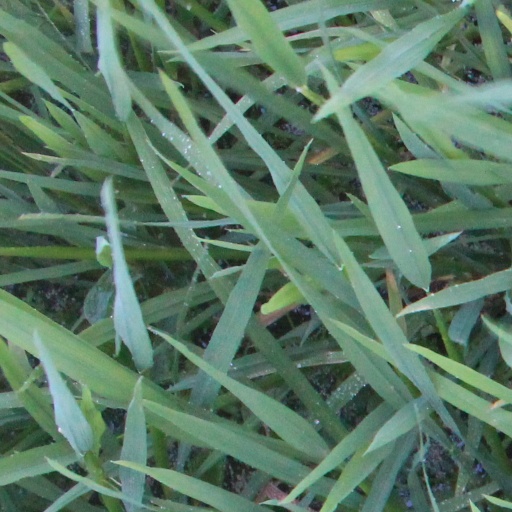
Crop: rice